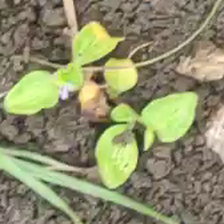
Weed species: Kena_(Commplina_benghalensio)